Zulia

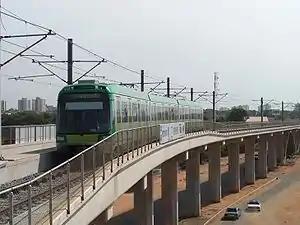
Metro de Maracaibo (Maracaibo subway)

The region's primary airport is La Chinita International Airport, located in San Francisco, part of Greater Maracaibo. It’s Venezuela's third-busiest airport, with over 1.5 million annual boardings. Domestic flights connect to Caracas, Valencia, Barquisimeto, Maturín, Ciudad Guayana, San Cristóbal, Porlamar, Mérida, and Puerto La Cruz. It also offers international routes across the Caribbean and to North, Central, and South America.